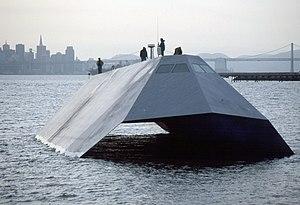
Demain ne meurt jamais est un film américano-britannique réalisé par Roger Spottiswoode et sorti en 1997. C'est le 18ᵉ opus de la série des films de James Bond produite par EON Productions. Pierce Brosnan y incarne James Bond pour la deuxième fois.
Le Sea Shadow (IX-529) est un navire furtif expérimental conçu par le Defense Advanced Research Projects Agency, l’US Navy et Lockheed. Lockheed l'a construit et testé pour le compte de l’US Navy.
Un SWATH est un navire catamaran à faible surface de flottaison. Ce principe a été inventé par le Canadien Frederick G. Creed en 1938. Un SWATH est un navire motorisé à deux coques, chaque coque étant profondément immergée. La plate-forme centrale est reliée aux coques par des jonctions minces au niveau de la flottaison.Un peu plus de 110 unités ont été construites dans le monde.
Un navire furtif intègre des paramètres de furtivité dans sa conception.
La furtivité est la caractéristique d'un engin militaire conçu pour avoir une signature réduite ou banale et donc pour être moins détectable, classifiable ou identifiable.